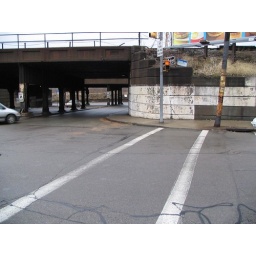
Looking across Saline St; the sidewalk under the bridge connects to the Eliza furnace trail